Tobis Film

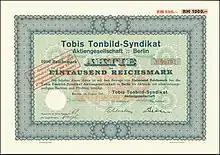
Share of the Tobis Tonbild-Syndikat AG, issued August 1931

Tobis Film was a German film production and film distribution company. Founded in the late 1920s as a merger of several companies involved in the switch from silent to sound films, the organisation emerged as a leading German sound studio. Tobis used the Tri-Ergon sound-on-film system under the Tobis-Klang trade name. The UFA production company had separate rights to the Tobis system, which it used under the trade name of Ufa-Klang. Some Tobis films were released in Germany by the subsidiary Europa Film.